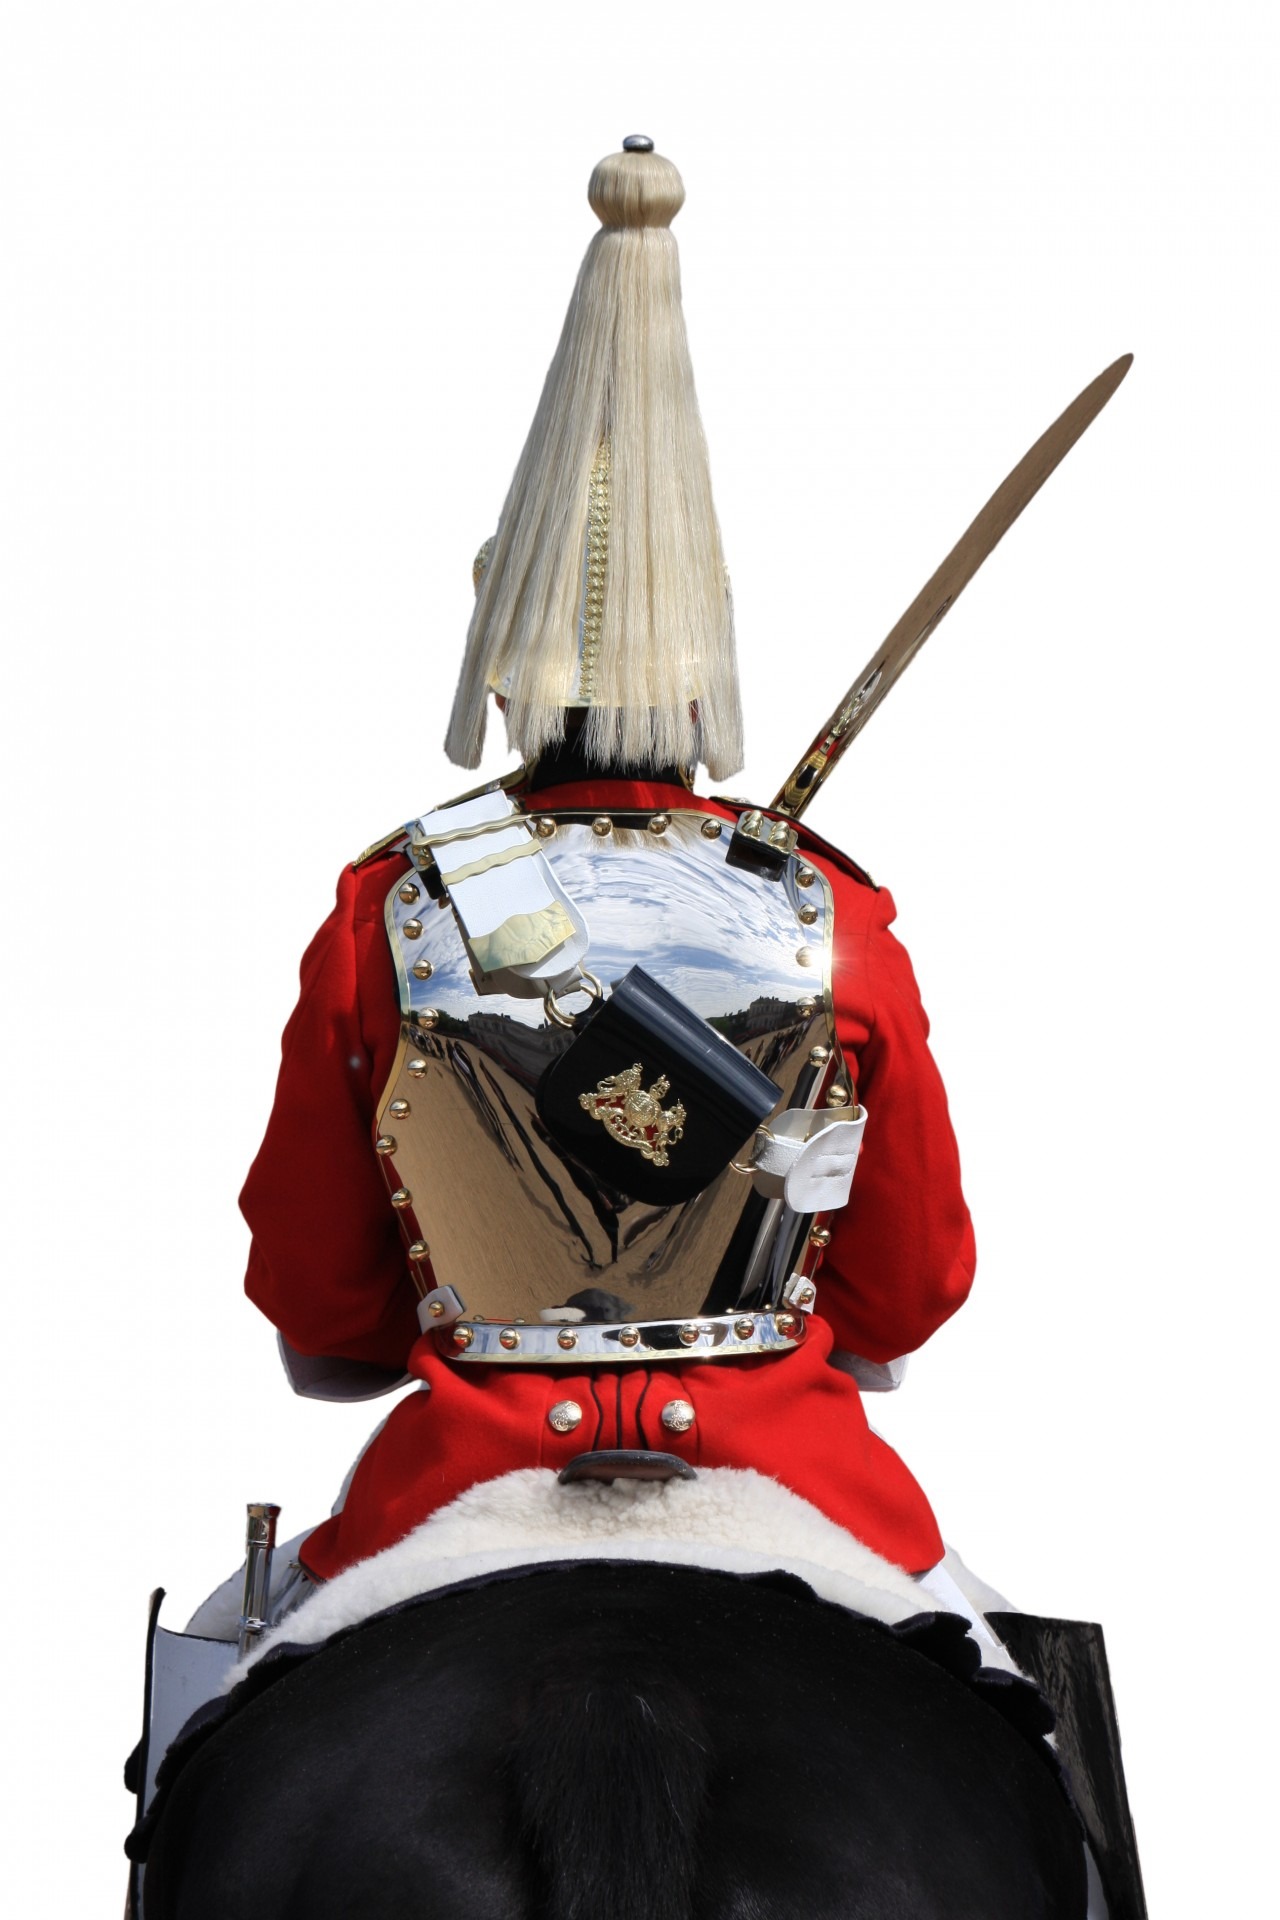
white, isolated, soldier, horse, england, london, background, figurine, royal, guard, queens, household, mounted, cavalry, household cavalry soldier, royal horse guard